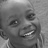
Emotion: happy